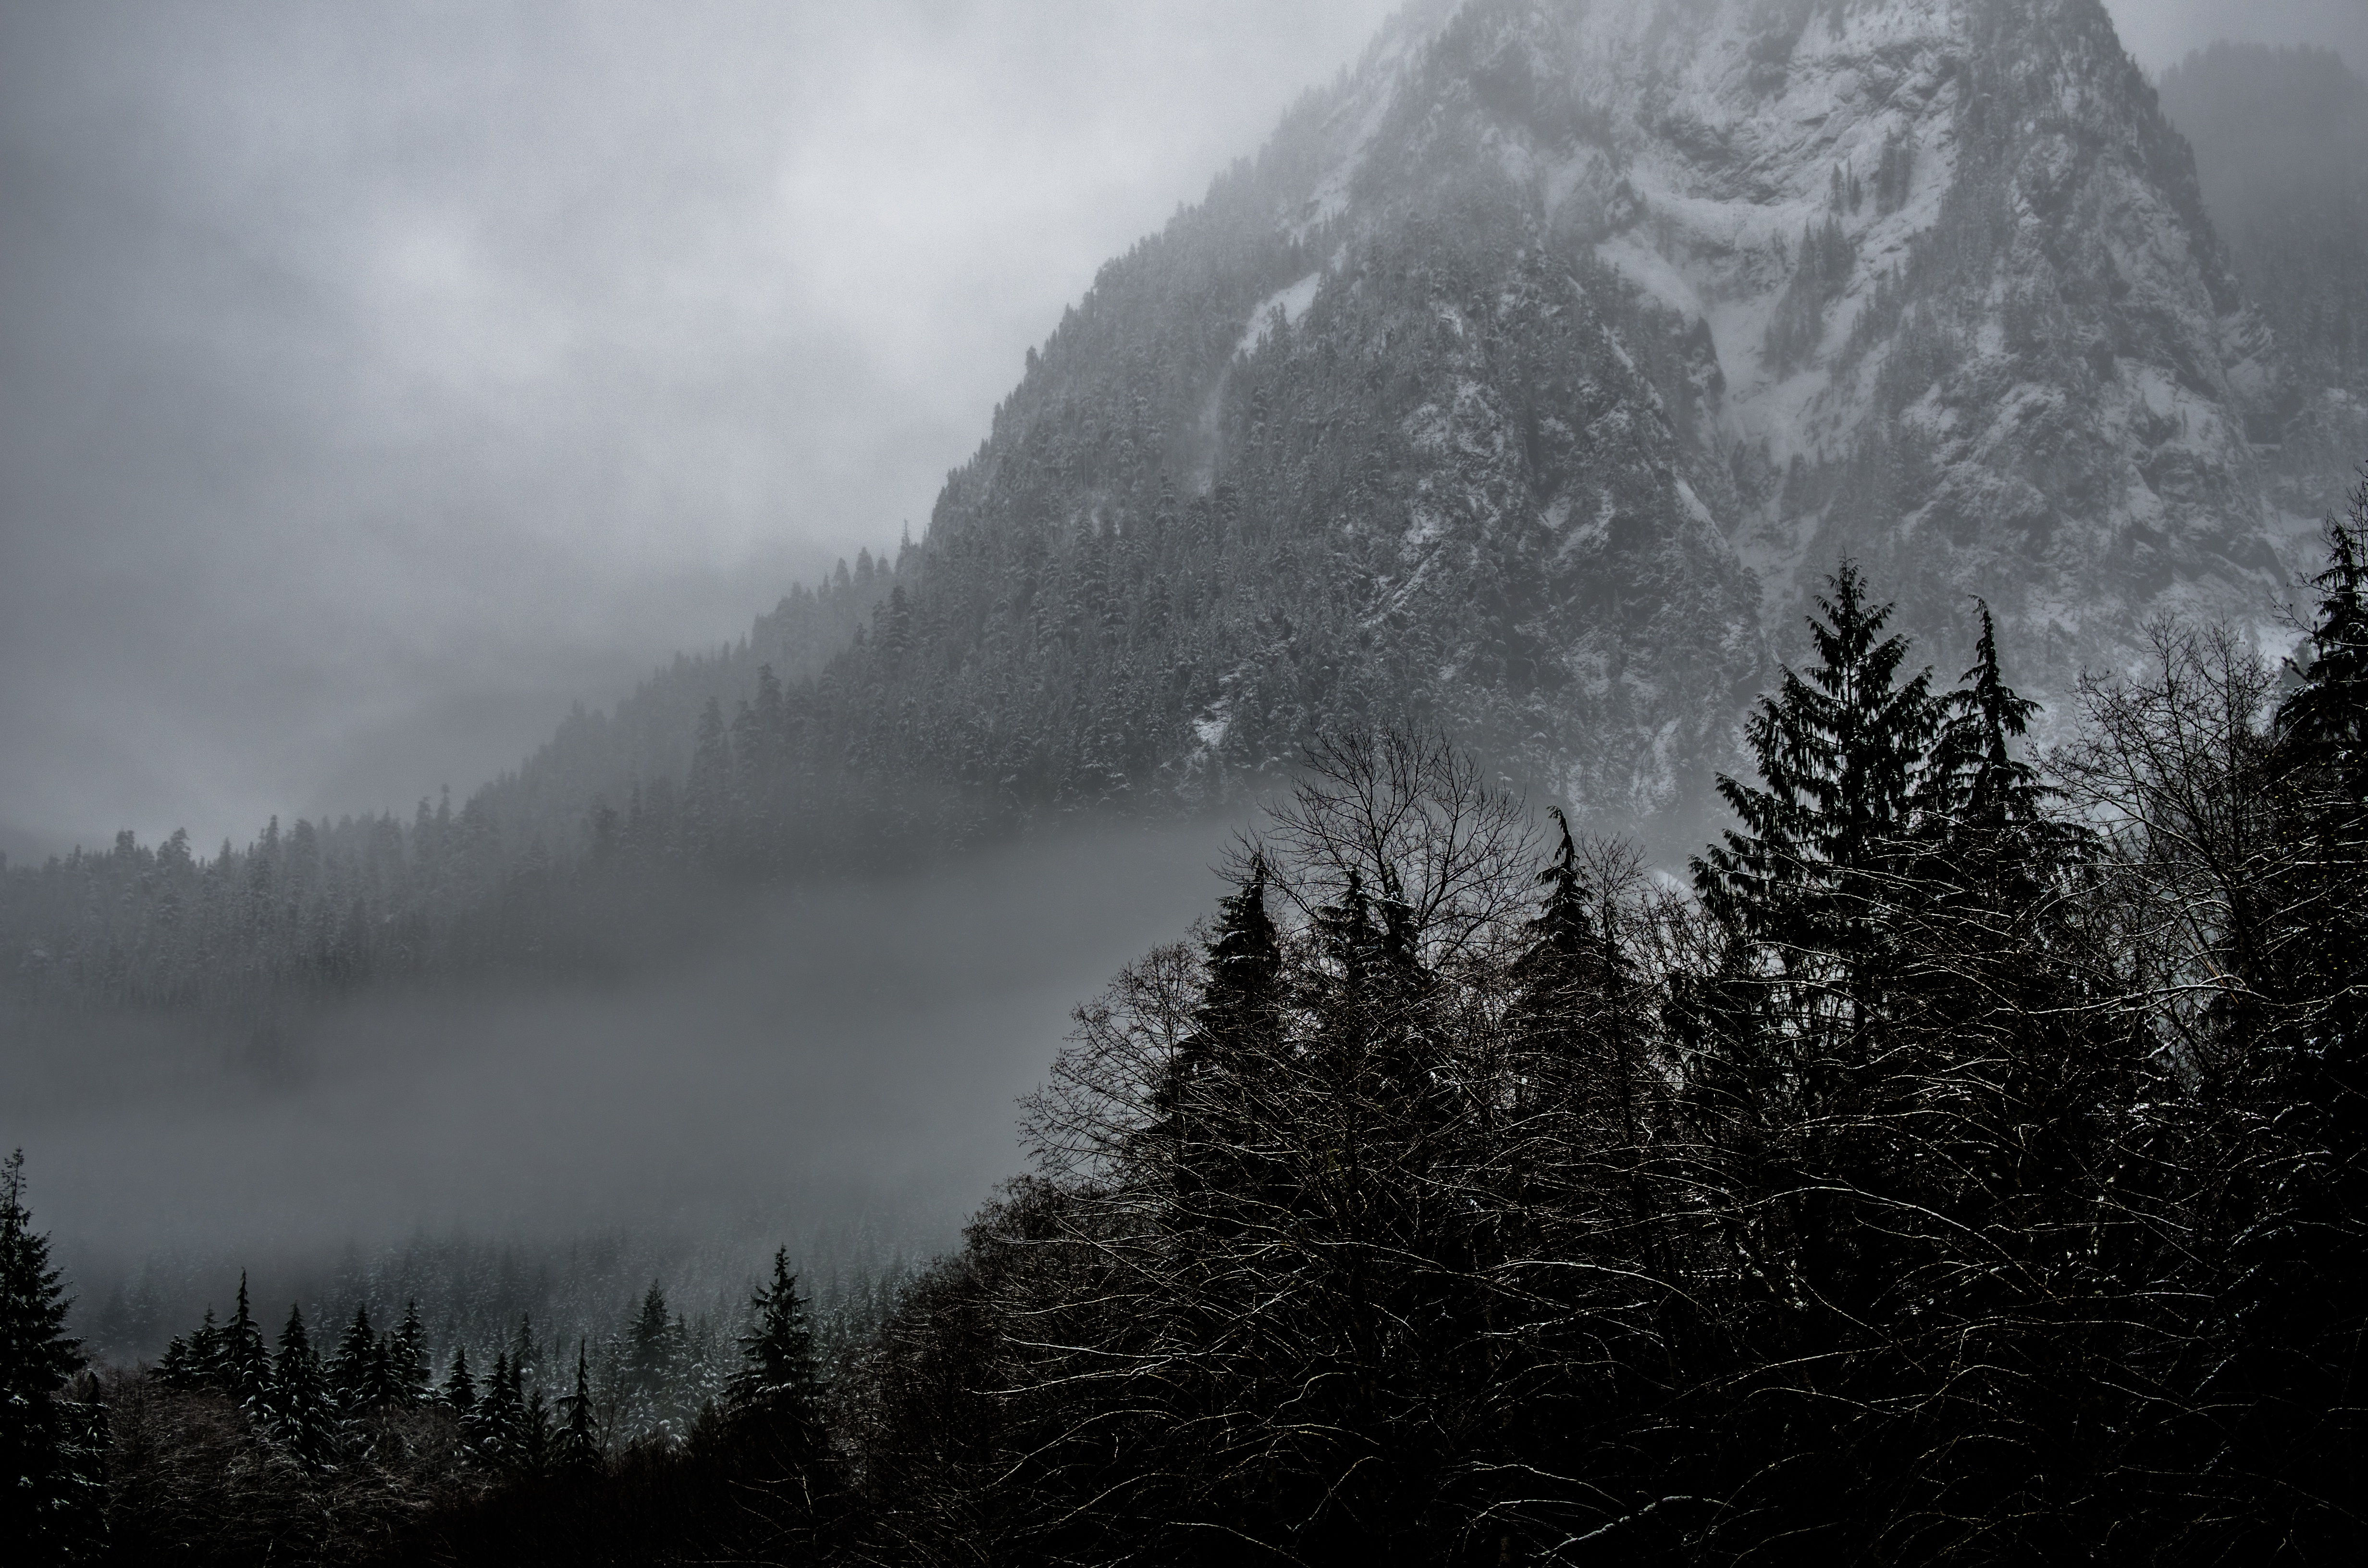
landscape, tree, nature, forest, wilderness, mountain, snow, winter, cloud, plant, fog, mist, sunlight, morning, mountain range, weather, darkness, monochrome, habitat, natural environment, geographical feature, atmospheric phenomenon, woody plant, mountainous landforms